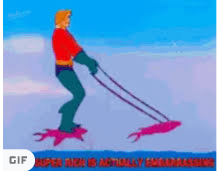
Portrait style: Cartoon Portrait